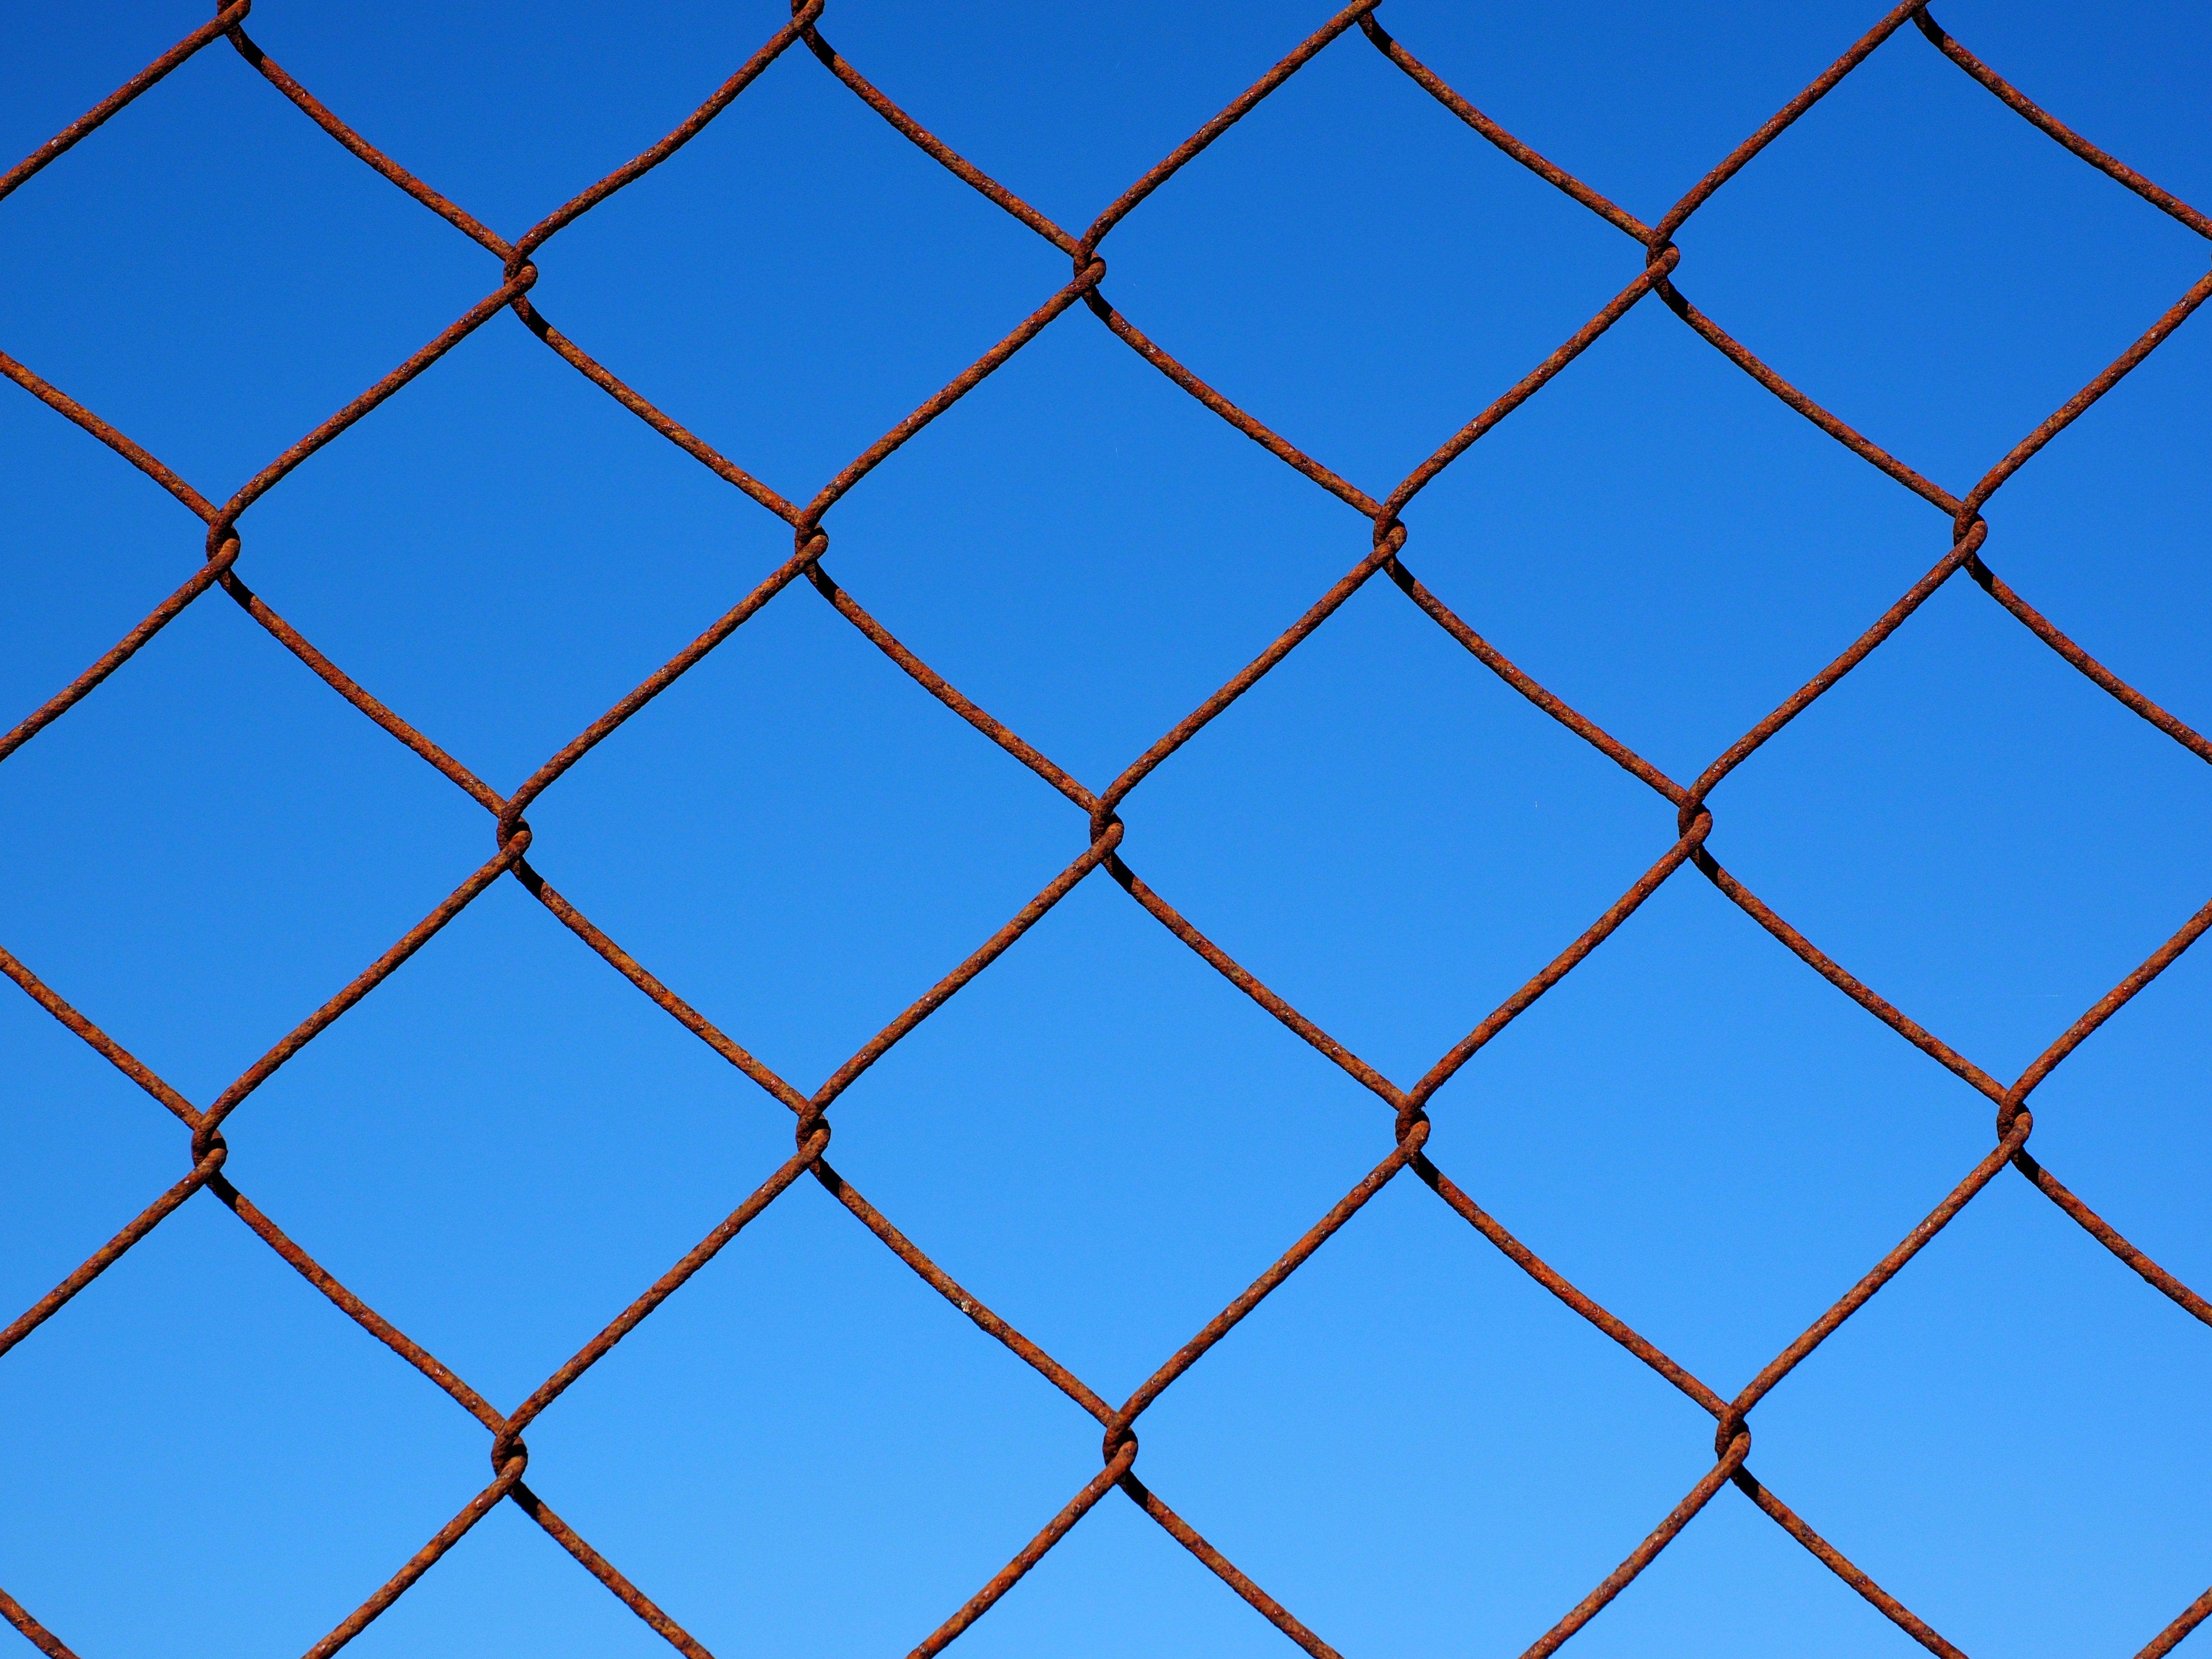
fence, texture, wire, pattern, line, metal, blue, security, circle, design, net, rusty, symmetry, mesh, rusted, barrier, shape, fenced, limit, defense, wire mesh, wire mesh fence, demarcation, wire meshes, outdoor structure, chain link fencing, diagonal wire mesh fence